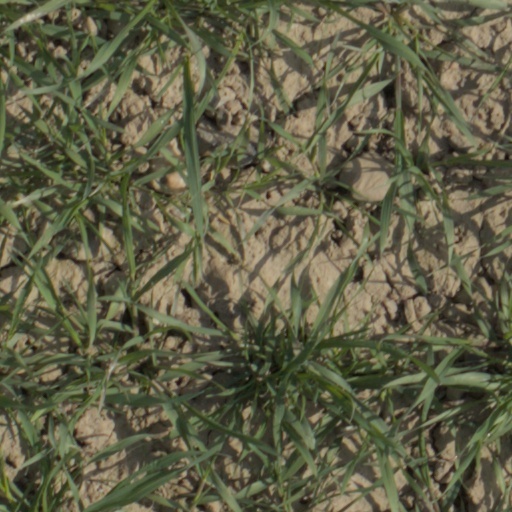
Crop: wheat